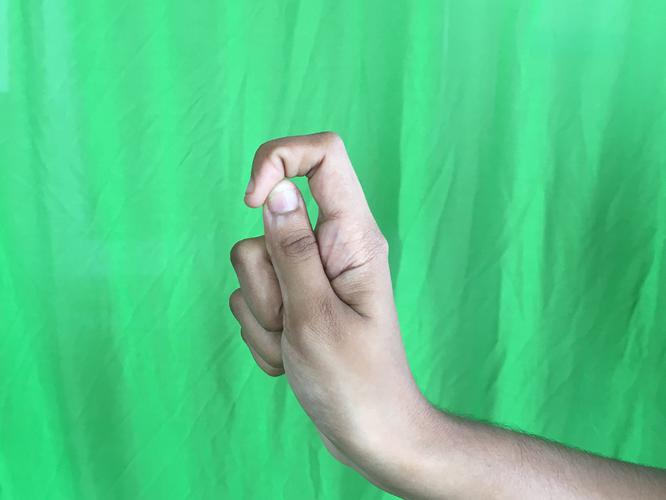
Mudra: Kapith
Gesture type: single_hand